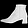
Label: Ankle boot